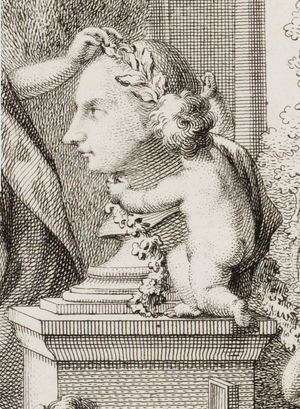
Jacob Otten Husly est un architecte et stucateur néerlandais.